Purton

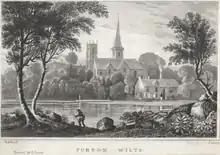
Purton in a copper engraving of about 1830

The toponym Purton is derived from the Old English "pirige" for "pear" and "tun" for "enclosure" or "homestead".